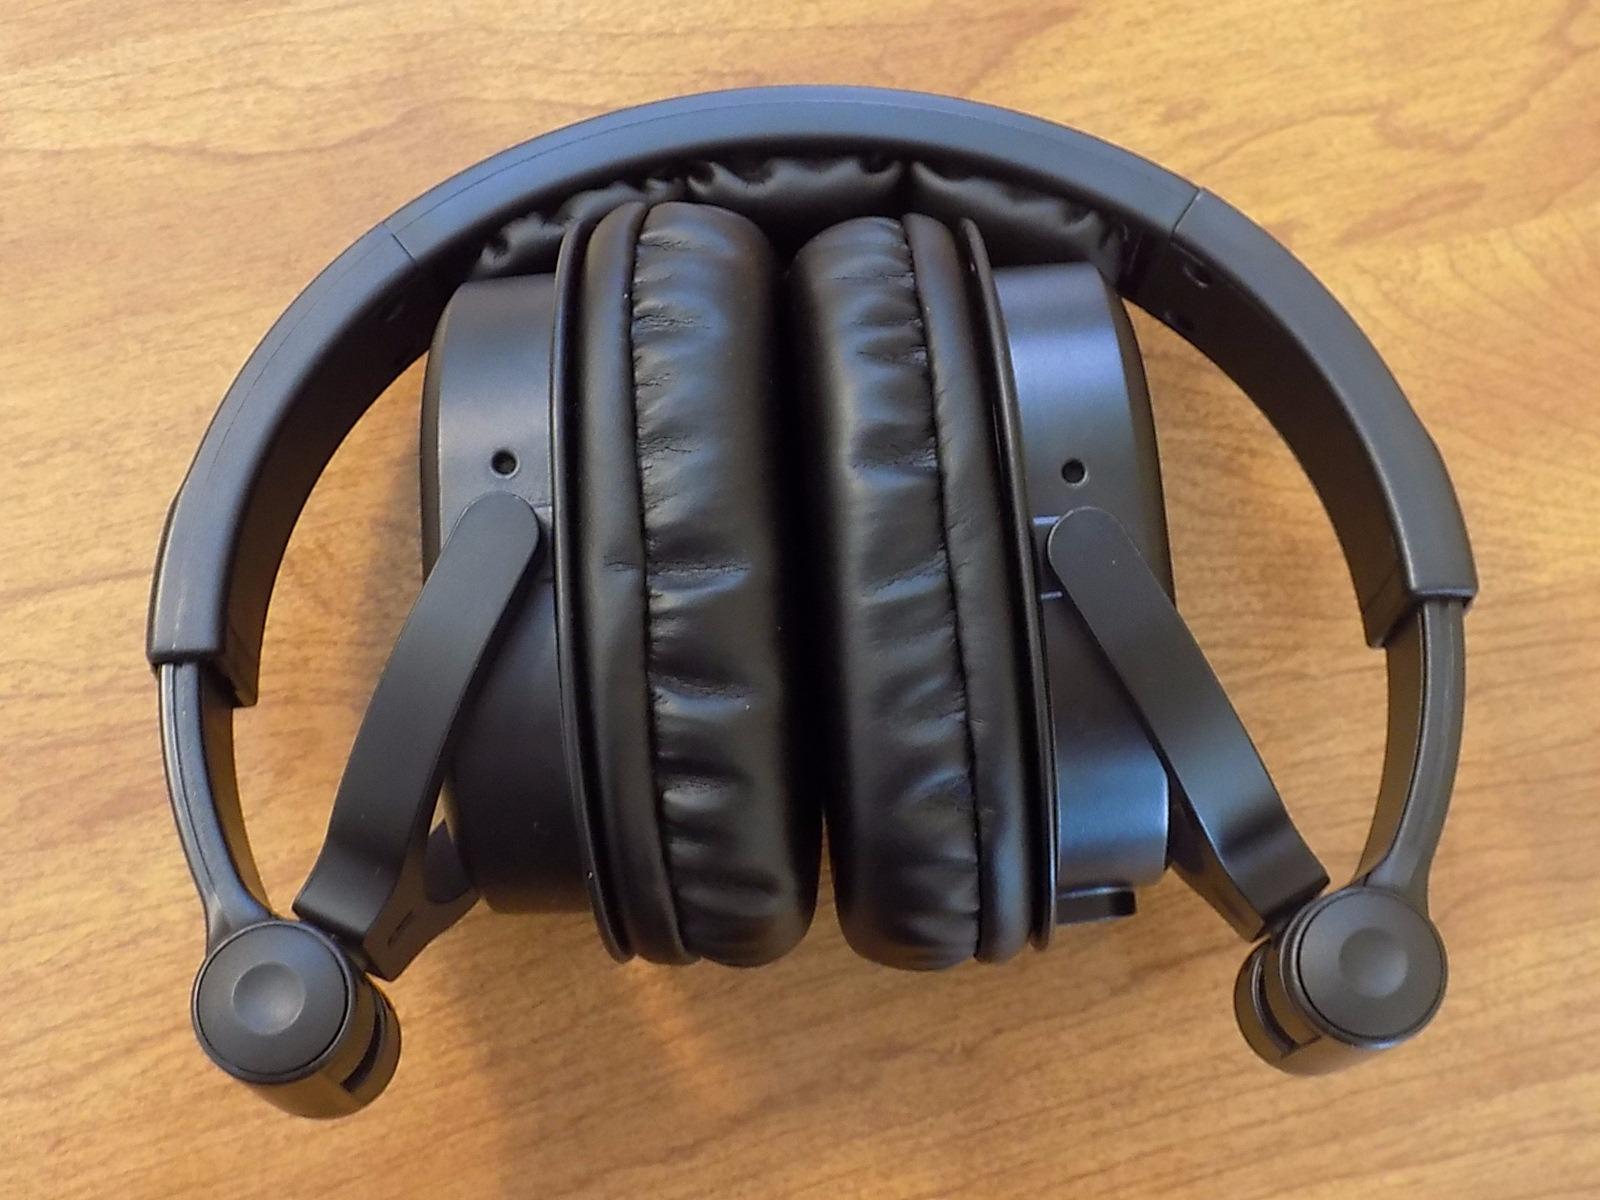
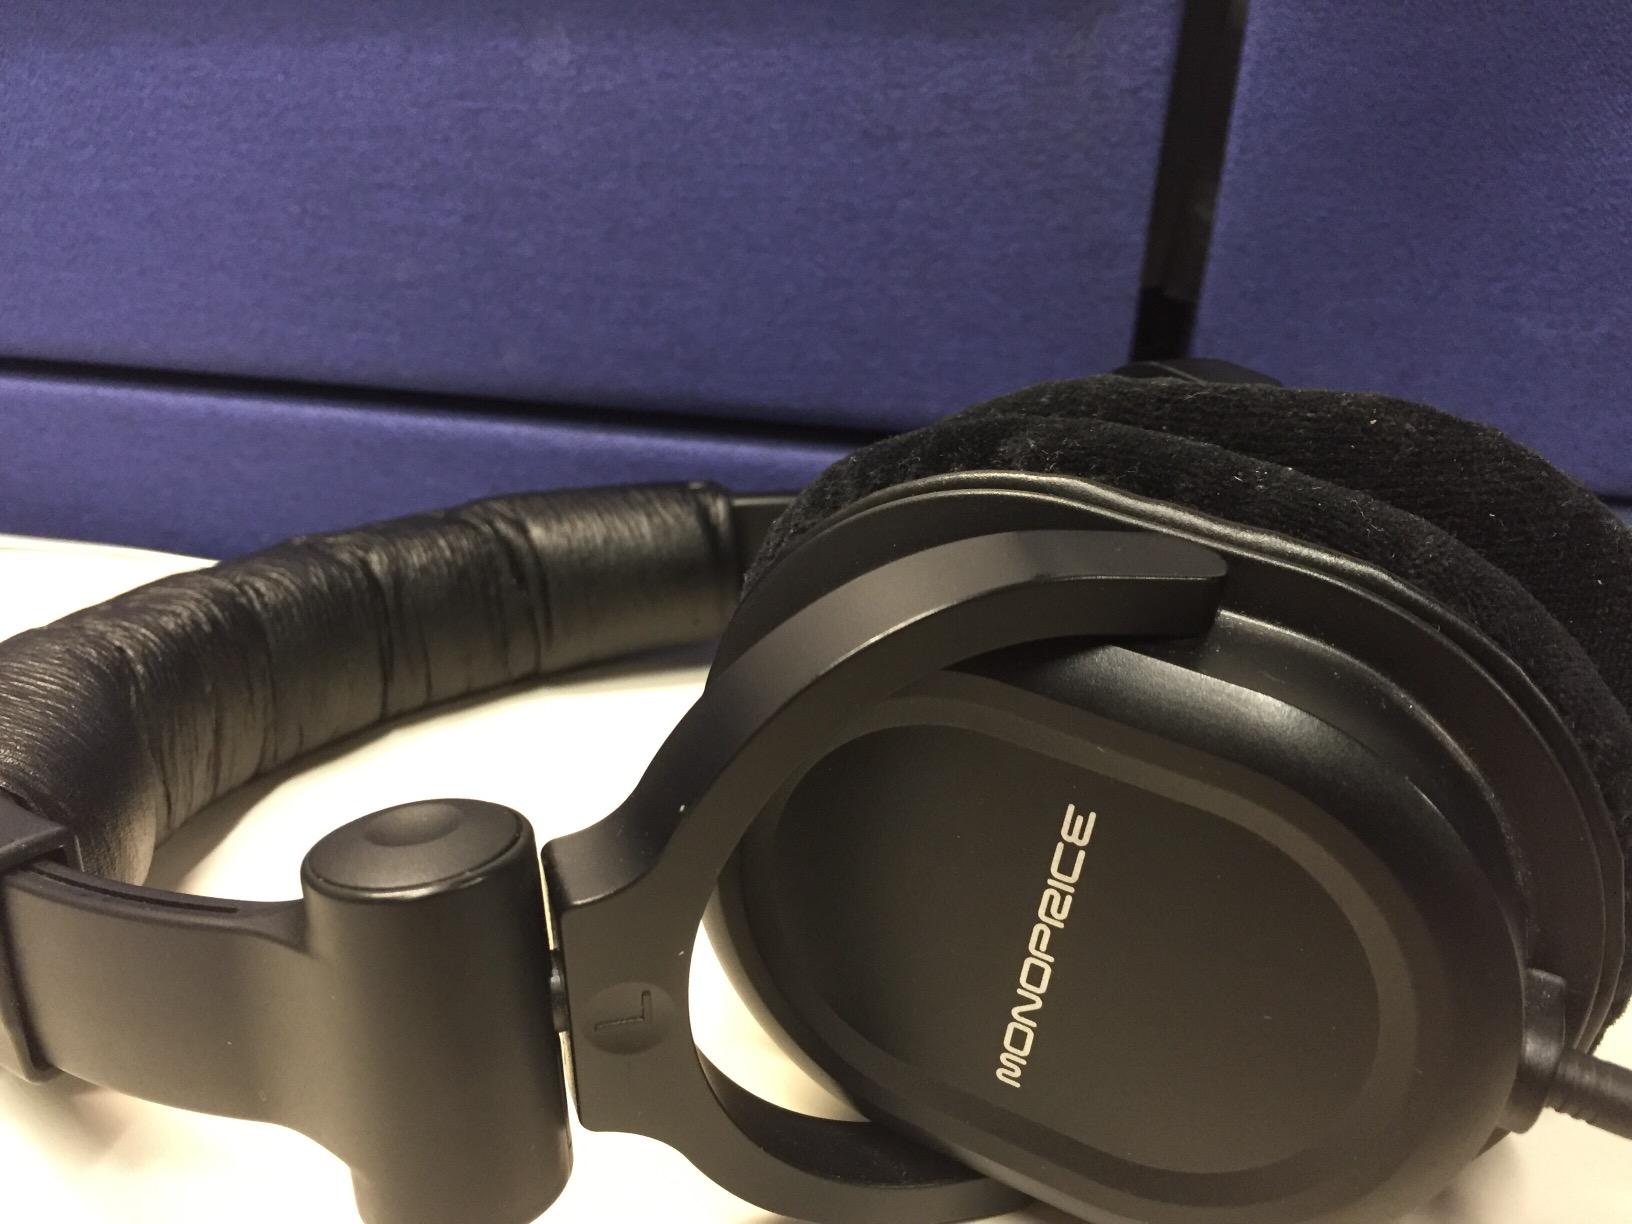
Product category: headphones
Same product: yes